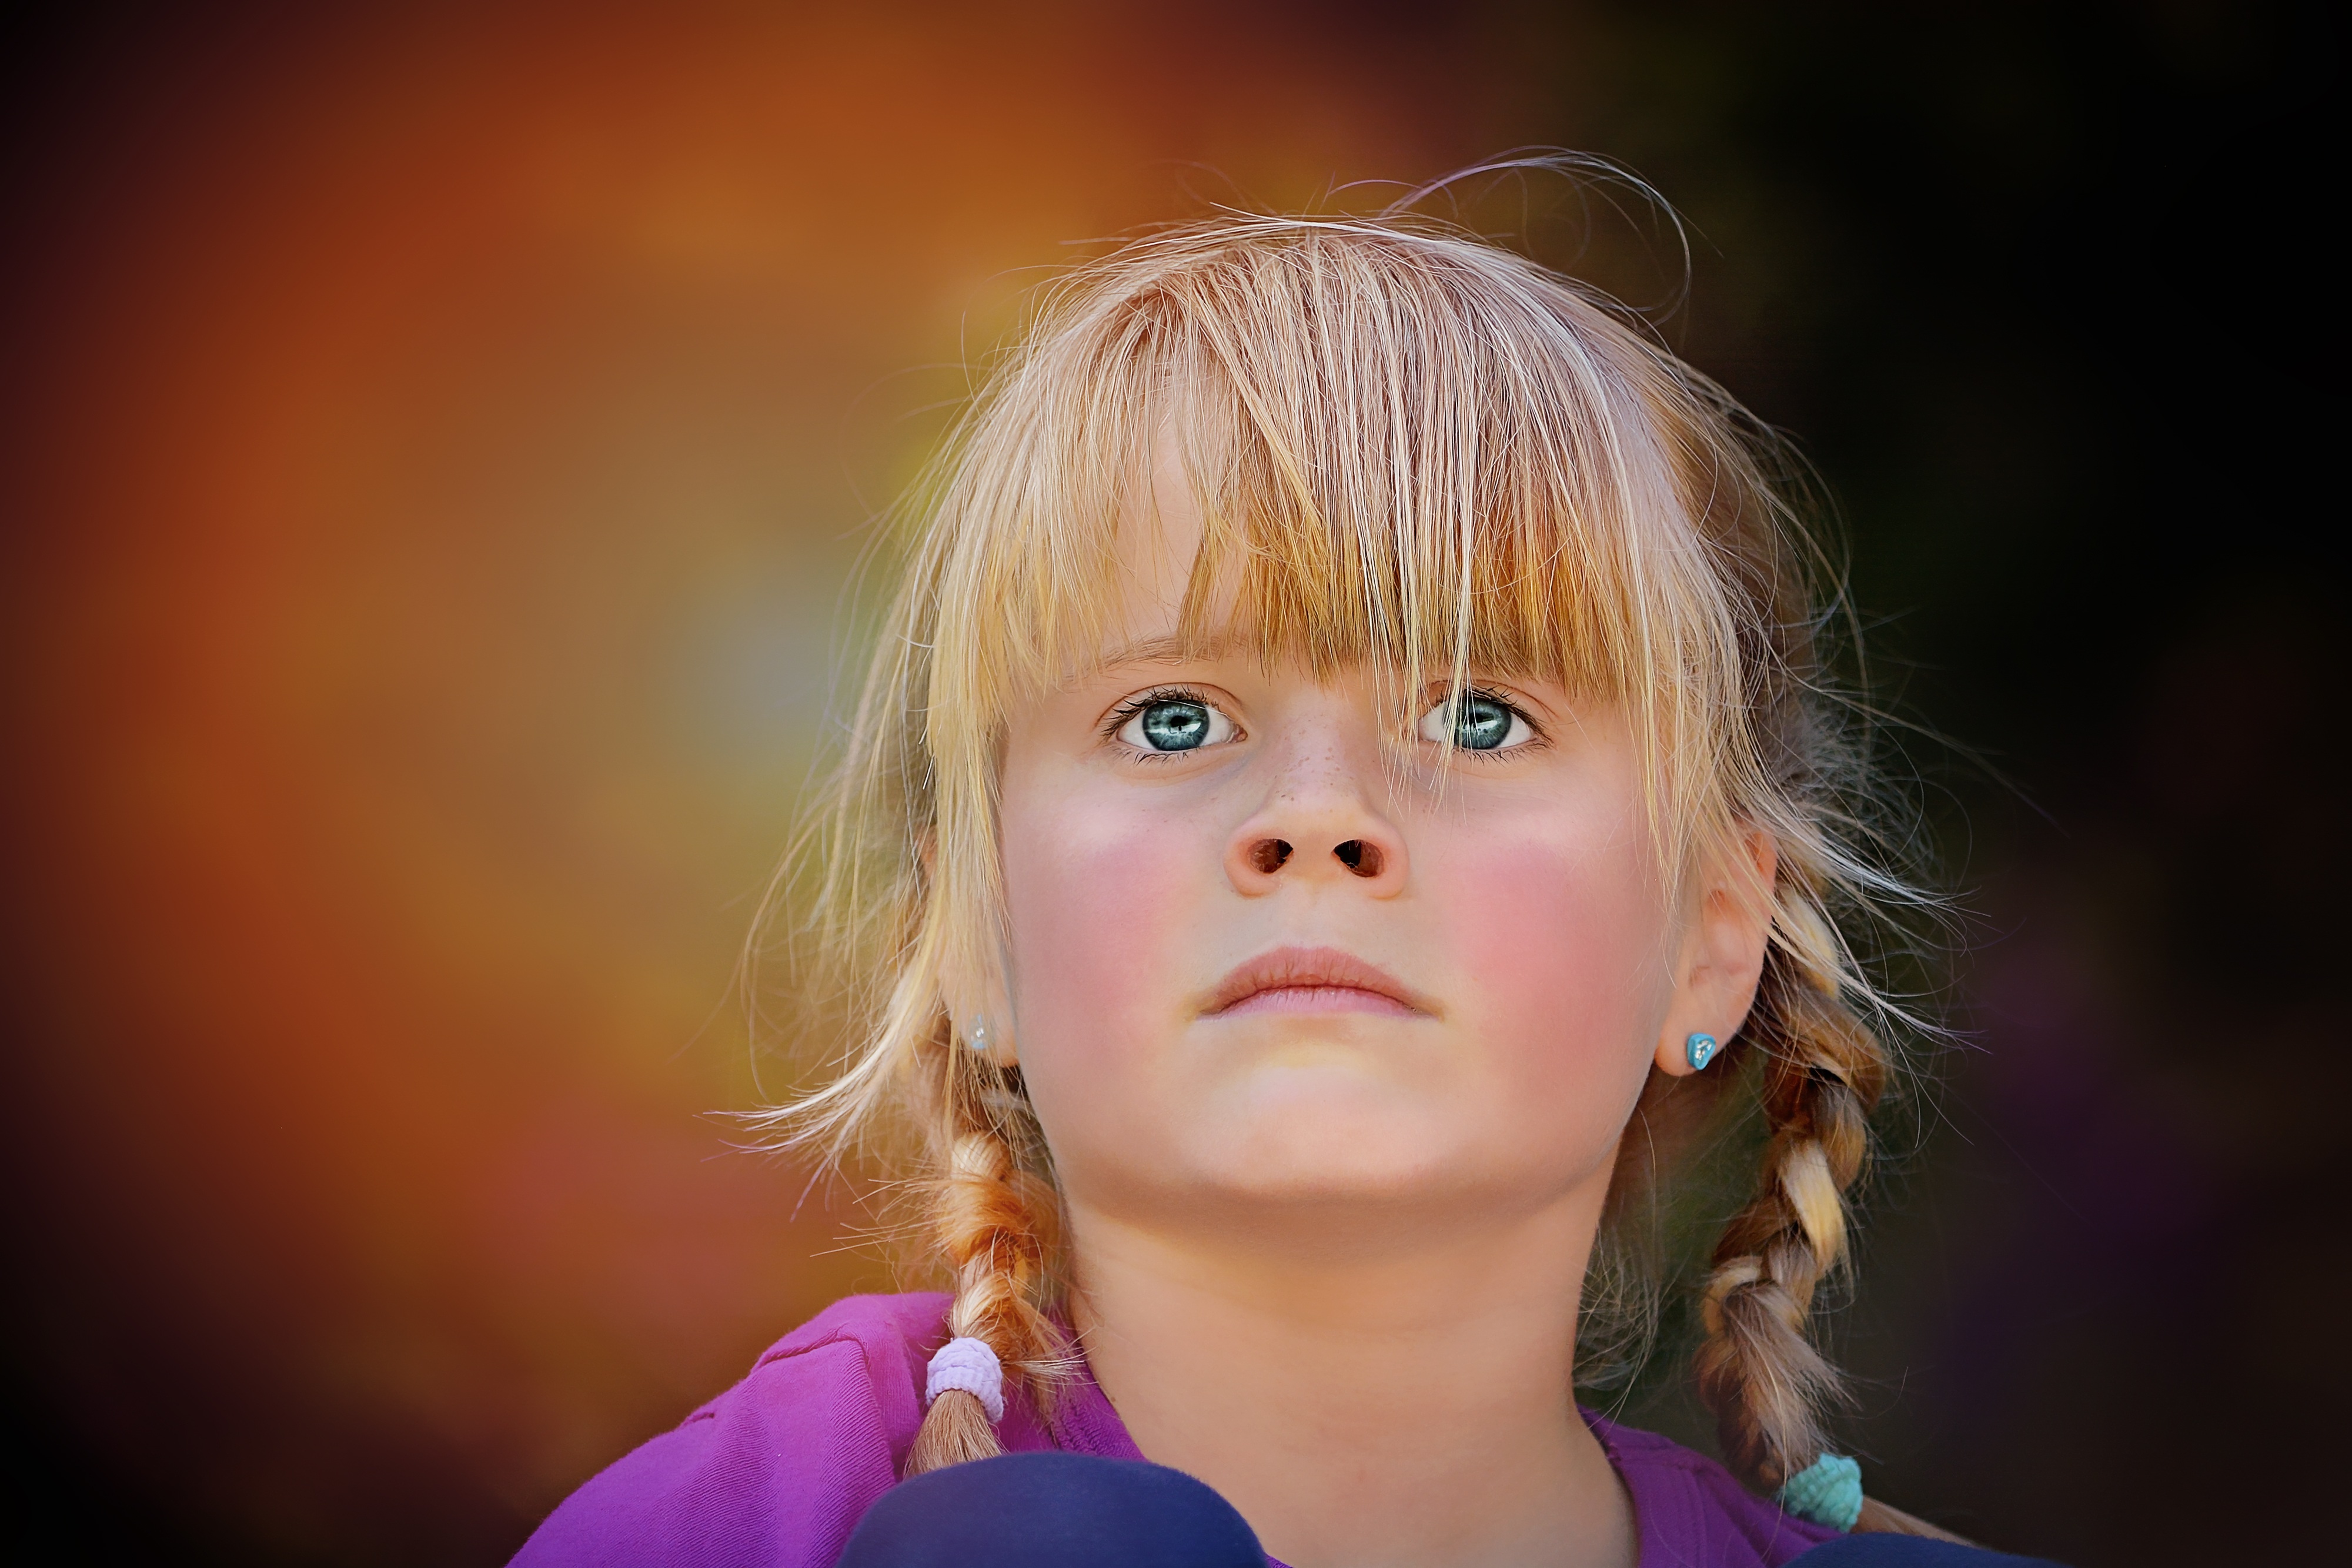
person, girl, woman, hair, photography, portrait, color, child, human, lady, close, facial expression, hairstyle, smile, close up, face, nose, infant, toddler, eye, head, skin, beauty, blond, organ, laughter, emotion, portrait photography